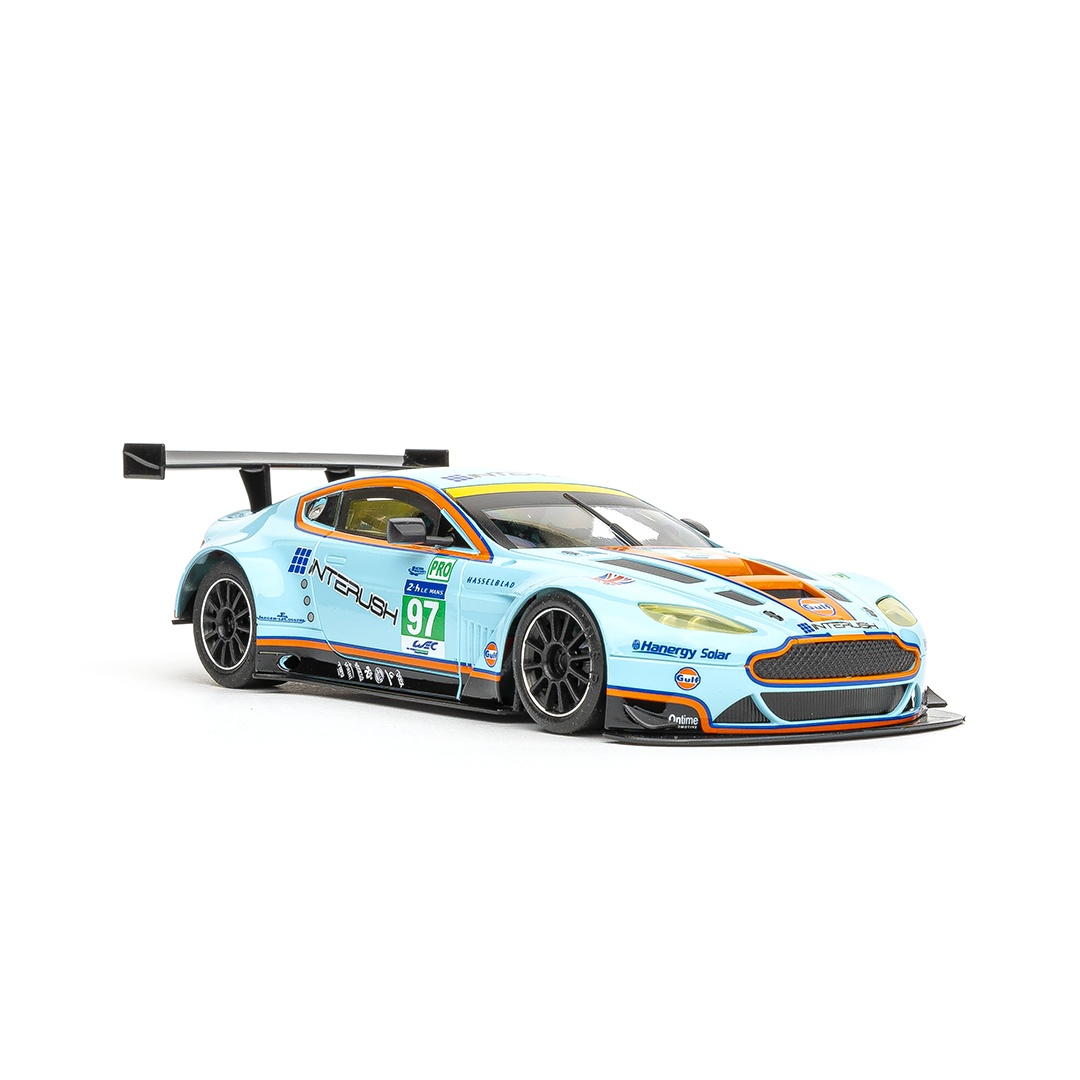
NSR 0500SW ASV GT3 Gulf No. 97, Le Mans 2014
NSR 0500SW ASV GT3 Gulf No. 97, Le Mans 2014. This analog 1:32 slot car features race ready components throughout. Alternate part number: NSR0500SW Recommended Quick Slicks Silicone Tires CB58XF - Air Ride, DF158XF - No Air Ride Specifications Motor: Shark 25,000 RPM Motor Mount: EVO5 Sidewinder Width : 63.5mm Height: 35.5mm Length: 140.5mm Wheelbase : 82.5mm Rear Axle / Guide Distance: 95.5mm Body Weight: 19.5g
Brand: NSR
Category: Toys & Games > Toys > Play Vehicles > Toy Race Car & Track Sets